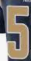
Number: 5